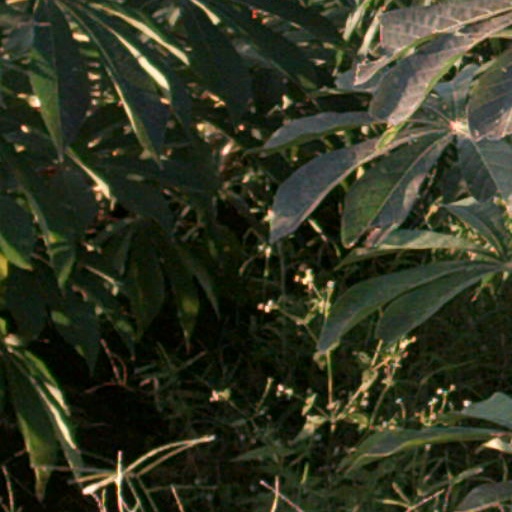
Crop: cassava